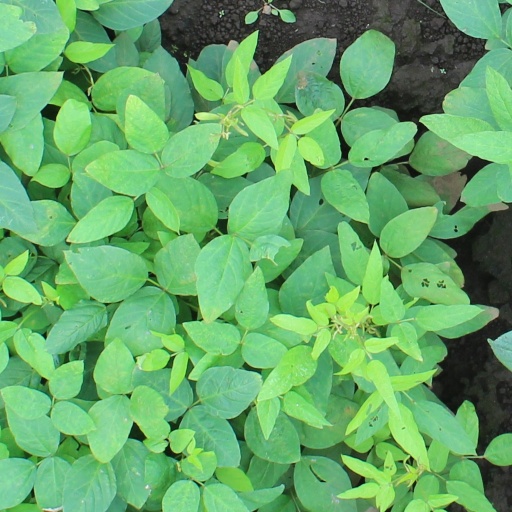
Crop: soybean